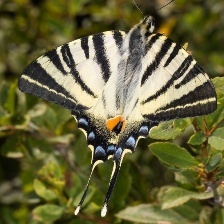
Species: SCARCE SWALLOW